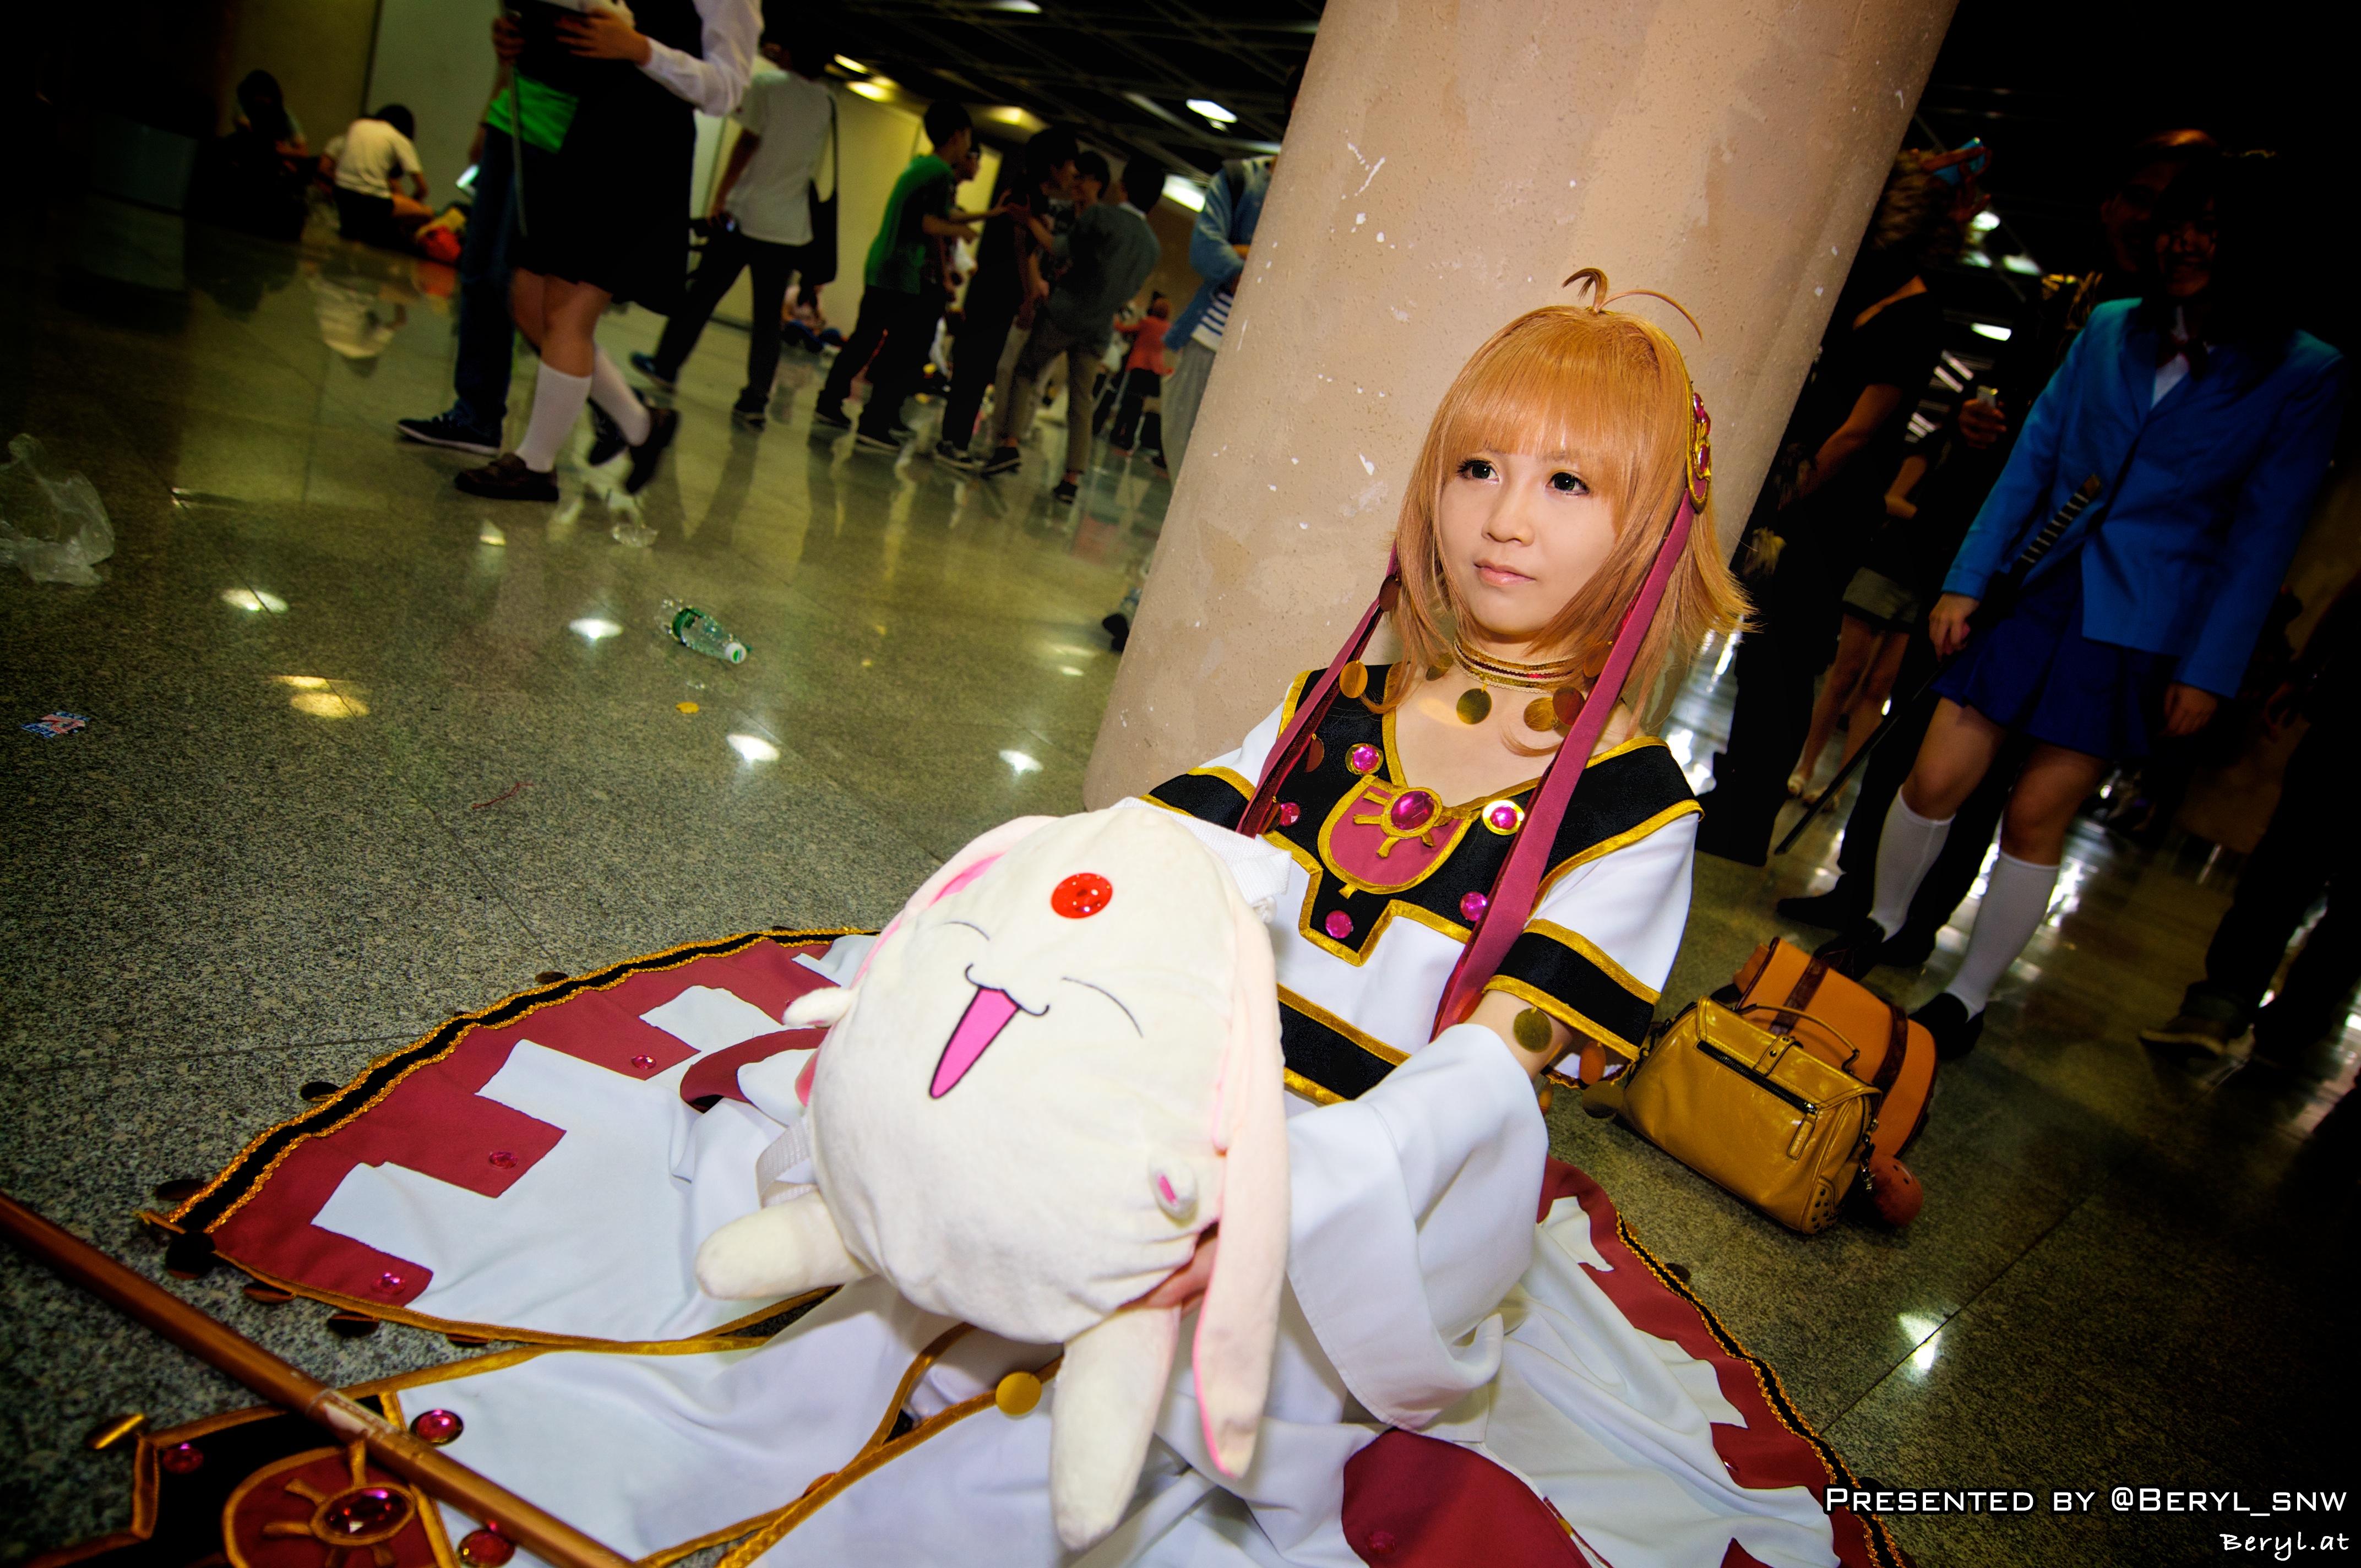
girl, game, cute, clothing, christmas, cosplay, girls, japanese, costume, games, anime, comic, comiccon, cos, con, convention